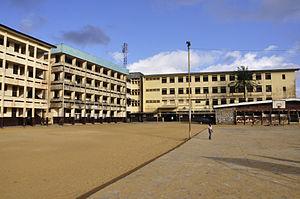
Collège Alfred Saker This is a photo of a monument in Cameroon identified by the ID LT27
Liste de monuments du Cameroun.
Alfred Saker est un missionnaire baptiste anglais, né le 21 juillet 1814 à Wrotham et mort le 12 mars 1880 à Peckham.
Le collège Alfred Saker est un établissement d'éducation protestant privé situé à Deïdo, un quartier de Douala, commune d'arrondissement de Douala I, sur les rives du Wouri. Il est créé en 1953 en mémoire de l'œuvre du missionnaire Alfred Saker.